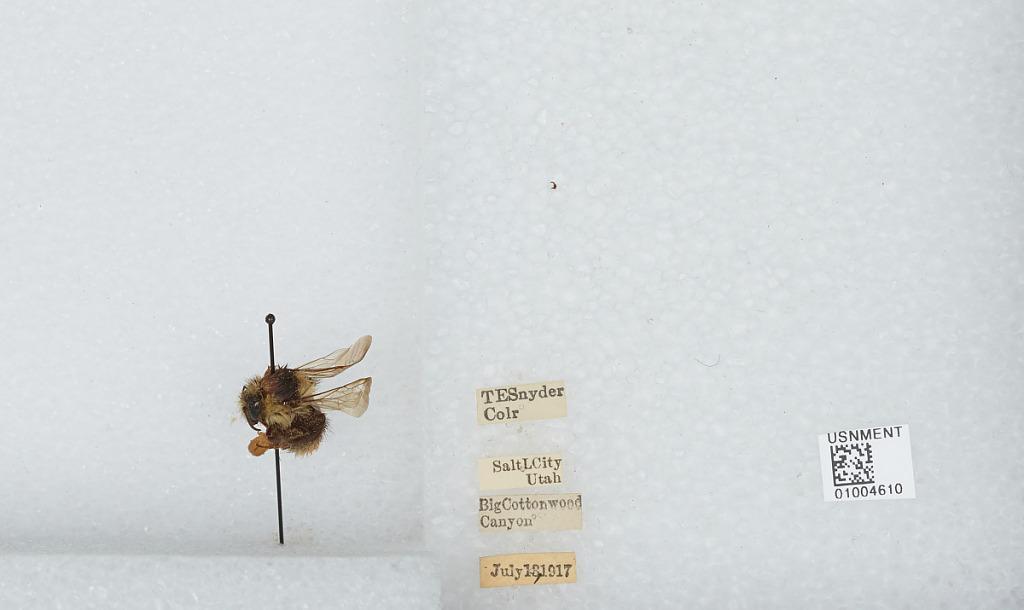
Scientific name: Bombus (Pyrobombus) centralis Cresson
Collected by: T. Snyder
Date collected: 1917-7-13
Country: United States
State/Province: Utah
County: Salt Lake
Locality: Big Cottonwood Canyon, Salt Lake City
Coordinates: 40.6411, -111.689